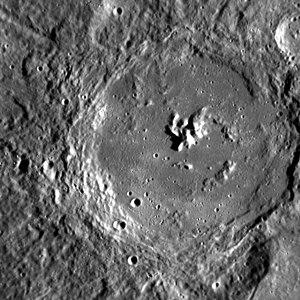
Joplin est un cratère d'impact présent sur la surface de Mercure.